Jana Lund

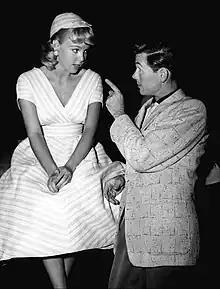
With Johnny Carson in 1955

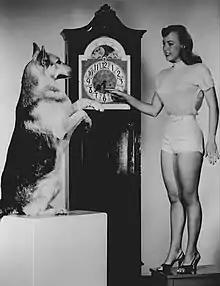
Rin Tin Tin and Lund in a T.V. promo reminder about daylight saving time

Jana Lund (born Johanna Cozette Ekelund; August 28, 1933 – July 20, 1991) was an American model, actress, and singer. She began her career as a young child actor. She had numerous roles on television shows and supporting roles in various films.